Schleich

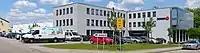
Schleich headquarters in Schwäbisch Gmünd

Schleich produces lifelike and authentic figurines from various types of plastic using injection moulding. Starting in 2003, Schleich expanded its products to include playsets and other accessories, such as fantasy figurines. The toys and playsets are marketed with the help of play scenarios.